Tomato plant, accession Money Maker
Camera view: bottom (45 deg); turntable rotation: 180 degrees
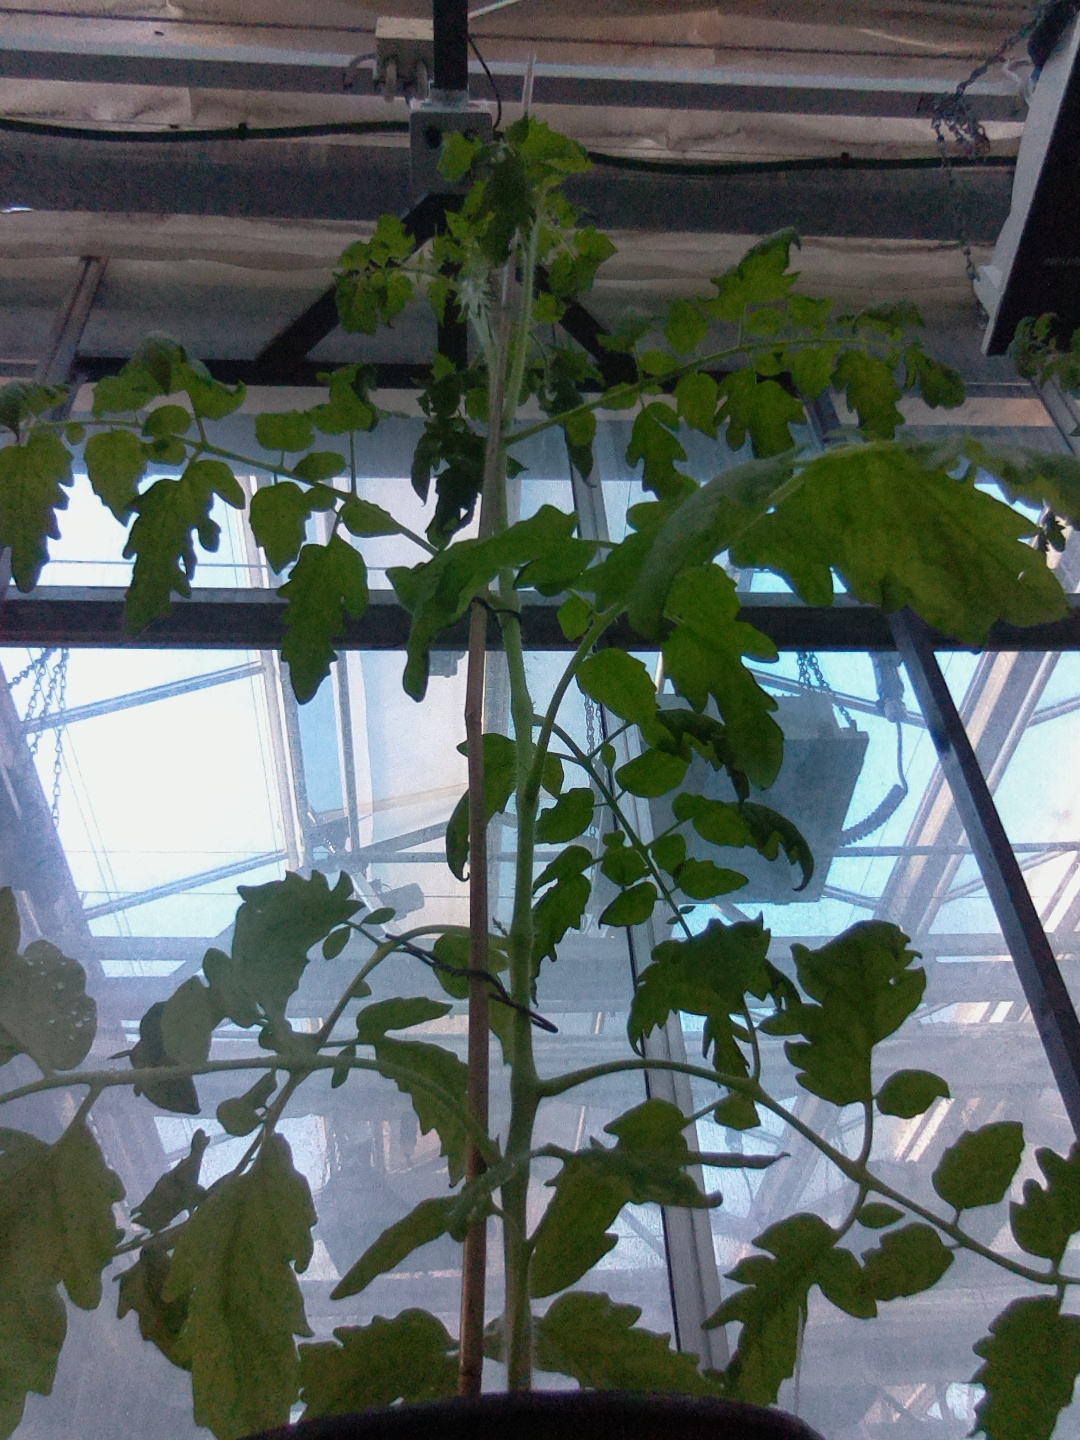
BBCH growth stage 53: 3 inflorescences visible